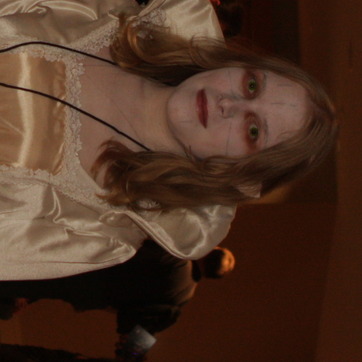
Material: hair